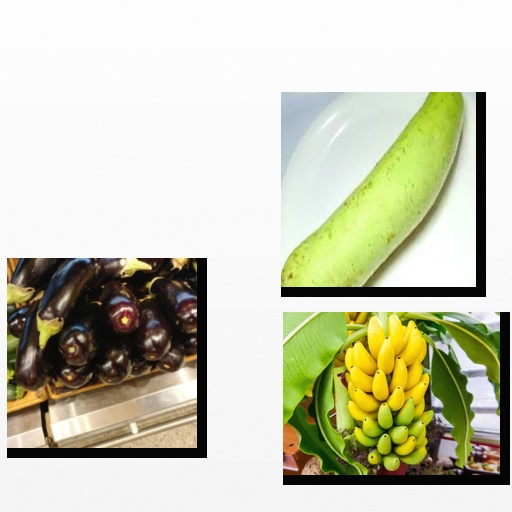
Food items: bottle_gourd, banana, eggplant